Archmere Academy

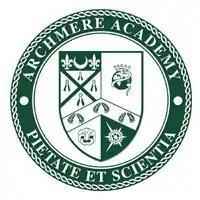
Archmere Academy school crest

Archmere Academy is a private Catholic college preparatory school in Claymont, Delaware, United States. 514 students were enrolled for the 202021 academic year. The academy is co-educational and independent, though located within the Diocese of Wilmington.